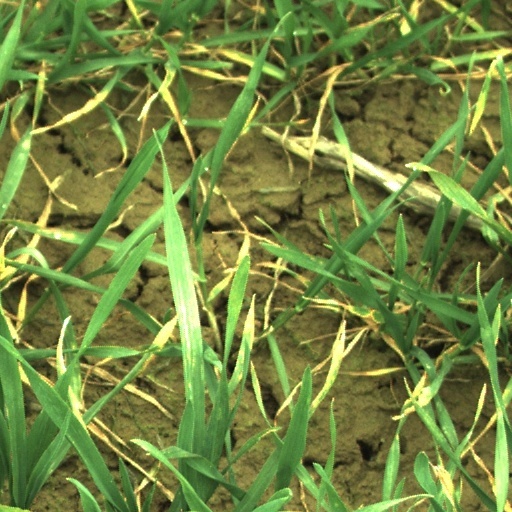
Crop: wheat